Stellar corona

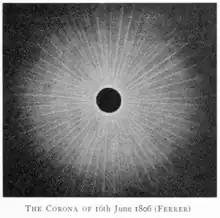
Corona sketched by José Joaquín de Ferrer during the solar eclipse of June 16, 1806 in Kinderhook, New York.

In 1724, French-Italian astronomer Giacomo F. Maraldi recognized that the aura visible during a solar eclipse belongs to the Sun, not to the Moon. In 1809, Spanish astronomer José Joaquín de Ferrer coined the term 'corona'. Based on his own observations of the 1806 solar eclipse at Kinderhook (New York), de Ferrer also proposed that the corona was part of the Sun and not of the Moon. English astronomer Norman Lockyer identified the first element unknown on Earth in the Sun's chromosphere, which was called helium (from Greek 'sun'). French astronomer Jules Jenssen noted, after comparing his readings between the 1871 and 1878 eclipses, that the size and shape of the corona changes with the sunspot cycle. In 1930, Bernard Lyot invented the "coronograph" (now "coronagraph"), which allows viewing the corona without a total eclipse. In 1952, American astronomer Eugene Parker proposed that the solar corona might be heated by myriad tiny 'nanoflares', miniature brightenings resembling solar flares that would occur all over the surface of the Sun.